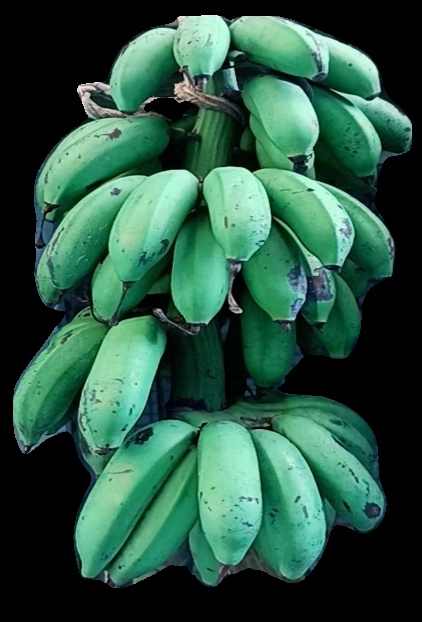
Variety: rasbale
Grade: grade2